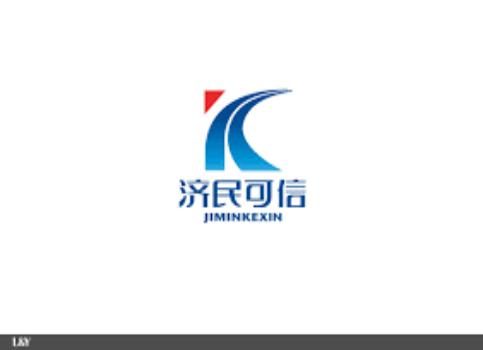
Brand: jimin
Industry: Medical